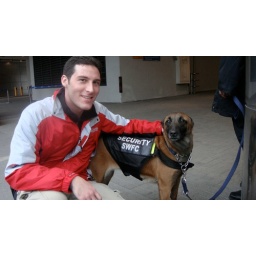
Security dog at the tallest building in Shanghai.